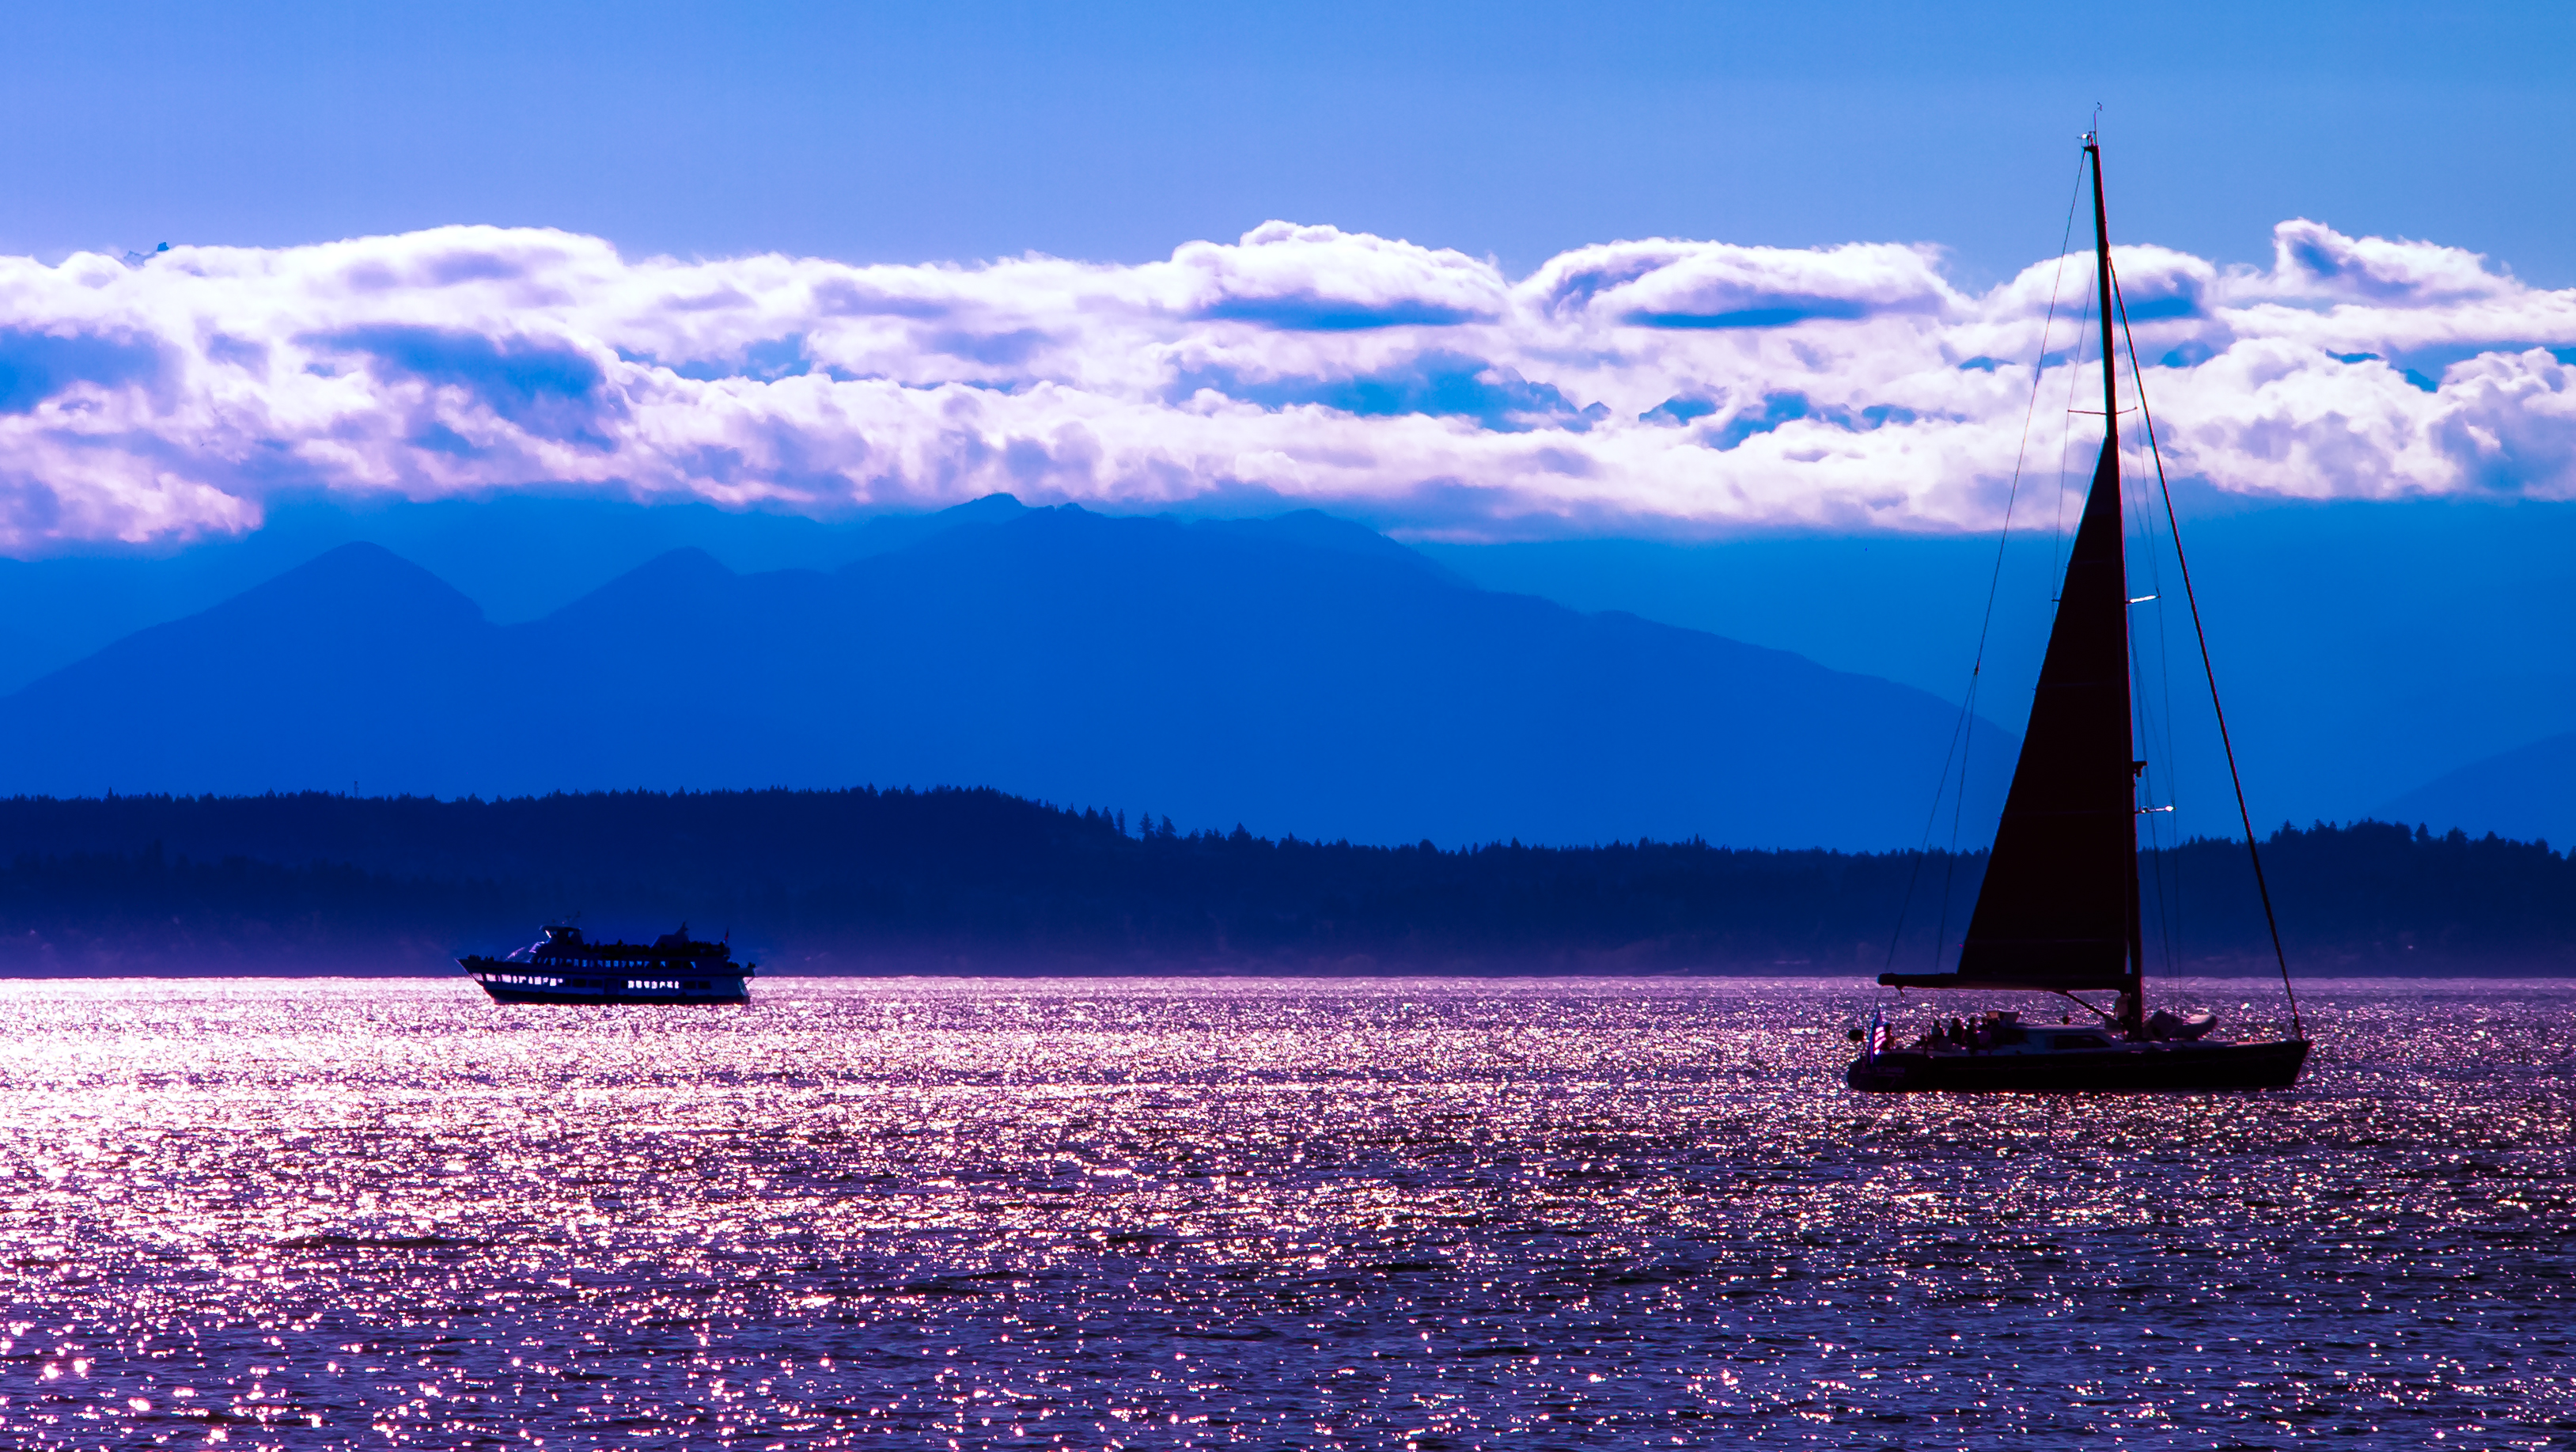
landscape, sea, water, horizon, silhouette, mountain, cloud, sunset, boat, purple, wind, dawn, travel, dusk, reflection, vehicle, sailing, bay, blue, arctic, washington, seattle, clouds, tour, sound, layers, gloaming, elliott, puget, glisten